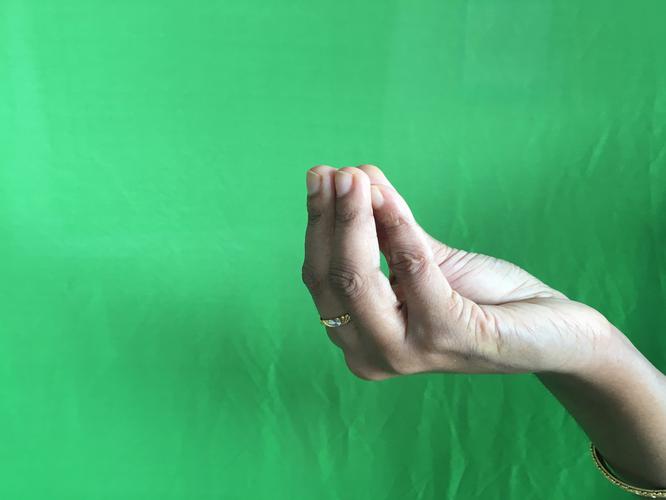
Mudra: Mukulam
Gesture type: single_hand